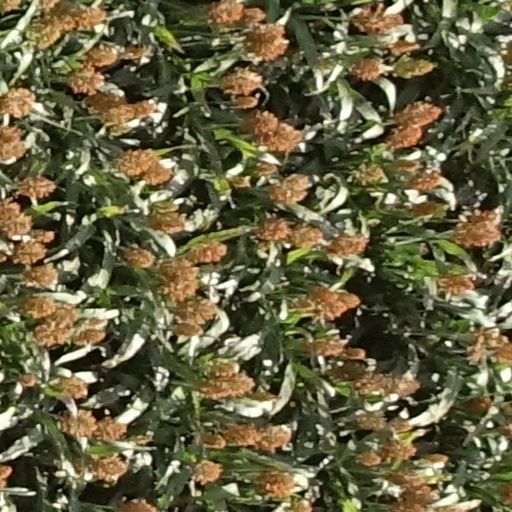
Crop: sorghum